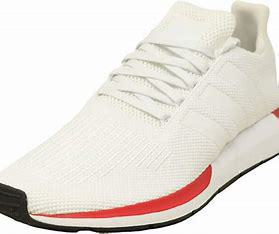
Brand: Adidas
Model: Swift Run